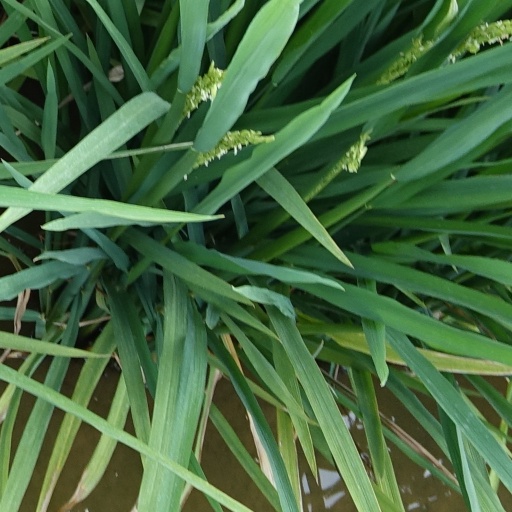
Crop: rice